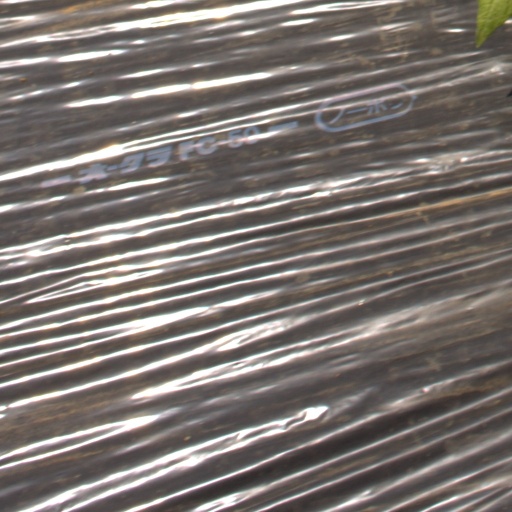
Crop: Jerusalem artichoke